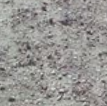
Surface type: compacted